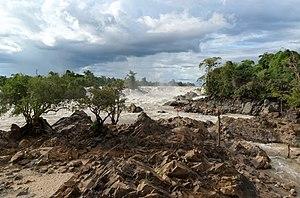
Les chutes de Khone sont un ensemble de rapides sur le Mékong, dans la province de Champasak, près de la frontière du Laos avec le Cambodge. Elles séparent les deux principaux biefs du Mékong.